Pakistan

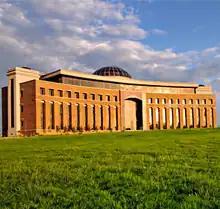
NUST in Islamabad is a top ranked Engineering University.

As of 2014–15, the services sector contributes 58.8% to GDP, serving as the main driver of economic growth in Pakistan, with a consumption-oriented society. The sector's growth rate surpasses that of agriculture and industry, accounting for 54% of GDP and over one-third of total employment. It has strong linkages with other sectors, providing essential inputs to agriculture and manufacturing. Pakistan's IT sector is one of the fastest-growing, ranked 110th for ICT development by the World Economic Forum. With around 82 million internet users as of May 2020, Pakistan ranks among top ten globally, and its ICT industry is projected to exceed $10 billion by 2020. With 12,000 employees, Pakistan is among the top five freelancing nations, and its export performance in telecom, computer, and information services has notably improved.